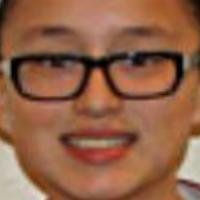
Age group: age 11-20